History of Raëlism

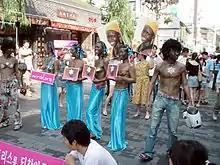
Clitoraid event in South Korea with Koreans wearing brown face and body makeup.

In 2006, the Raëlian Movement vocally advocated the concept of a "United States of Africa" following a more honest and complete "decolonization" that would involve the disbanding of corrupt rulerships as a result of Africans returning to their non-Christian ancestors' religious and territorial roots, which existed before colonization by Europeans. However, Raëlians later emphasized that the word "Africa" was colonial in origin, so on 28 December, an article in "Raëlian Contact 325" suggested a different name: "The United Kingdoms of Kama".